Acharya Vidyasagar

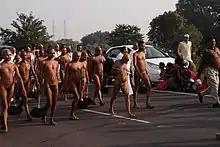
Acharya Vidyasagar leading his "sangha" during his "vihara", passers-by kneel in reverence

As a traditional "Digambara" Jain monk, Acharya Vidyasagar never stayed in a single location for more than a few days, except for the four months of the rainy season ("Chaturmas"). He never declared where he would be next, although people tried to guess his next destination. After his initiation in 1968 he had: seven "Chaturmas" in Rajasthan (1968–74); one in Uttar Pradesh (1974); seven in Madhya Pradesh (1976–1982); one in Jharkhand (1983); nine in Madhya Pradesh again (1984–1992); two in Maharashtra (1993–94); one in Madhya Pradesh (1995); one in Gujarat (1996); 11 again in Madhya Pradesh (1997–2007); one again in Maharashtra (2008); and eight again in Madhya Pradesh (2009–2016).